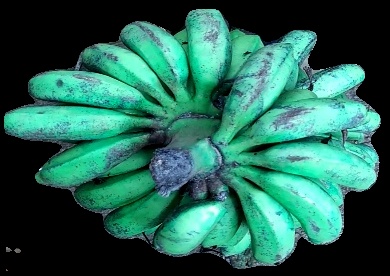
Variety: rasbale
Grade: grade3